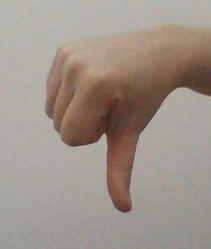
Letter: waw